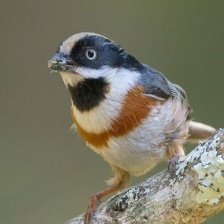
Species: BLACK THROATED BUSHTIT
Scientific name: AEGITHALOS CONCINNUS